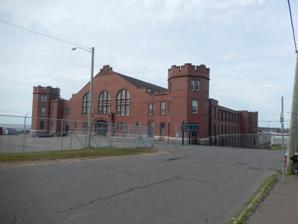
Building: Barrack Green Armoury
Country: Canada
Year built: 1912
Armoury in Saint John, New Brunswick Barrack Green Armoury Barrack Green Armoury in 2016 General information Location Saint John , New Brunswick Address 60 Broadview Avenue Country Canada Coordinates 45°15′57″N 66°3′12″W / 45.26583°N 66.05333°W / 45.26583; -66.05333 Construction started 1911 Completed 1912 Design and construction Architect(s) David Ewart Barrack Green Armoury is a historic Canadian armoury in Saint John , New Brunswick . Built between 1911 and 1912, the armoury was recognized as a Federal Heritage Building in 1991. It is used by the 3rd Field Artillery Regiment, RCA , the 37 Signal Regiment, the 722 Communication Squadron and the Royal New Brunswick Regiment . History Designed by architect David Ewart , Barrack Green Armoury was constructed from 1911 to 1912. Sam Hughes , the then- Minister of Militia and Defence , led an enhancement project leading to the armoury's construction. On May 9, 1991, Barrack Green Armoury was recognized as a Federal Heritage Building. During the 2009 swine flu pandemic , Barrack Green Armoury was used by the Horizon Health Network as a temporary clinic . The armoury has a historic gun, which was dedicated during a ceremony in 2011. In 2018, the armoury received reports of sexual harassment against a reservist who was stationed there from 2014 to 2015. See also List of armouries in Canada List of historic places in Saint John County, New Brunswick References